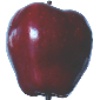
Label: Apple Red Delicious 1